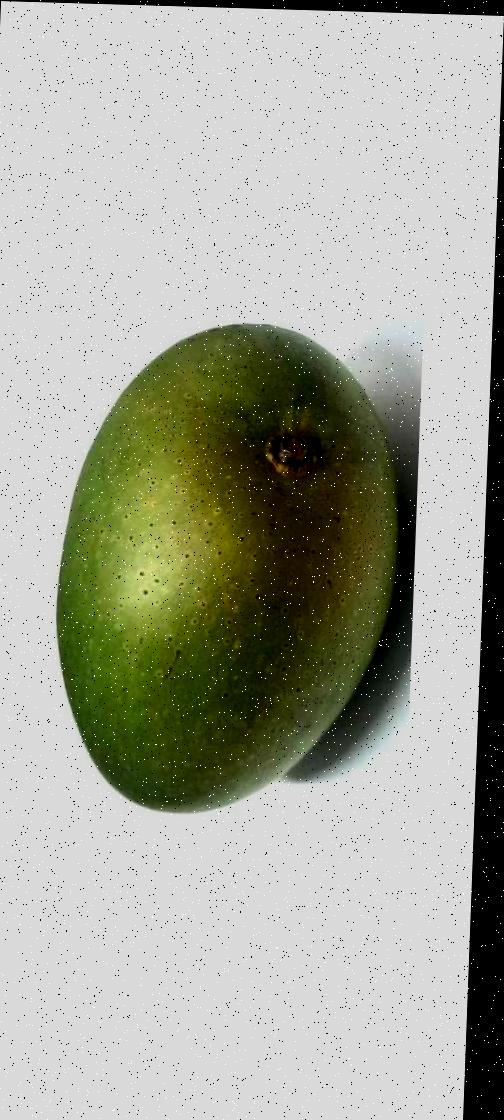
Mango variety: Ashshina Zhinuk